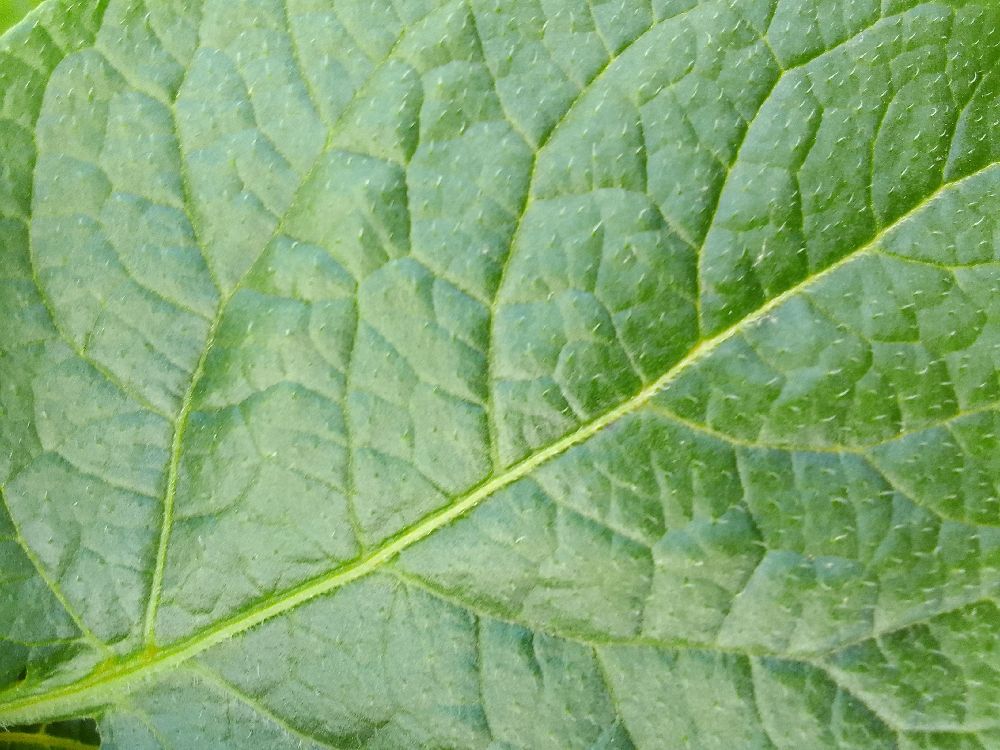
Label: Healthy